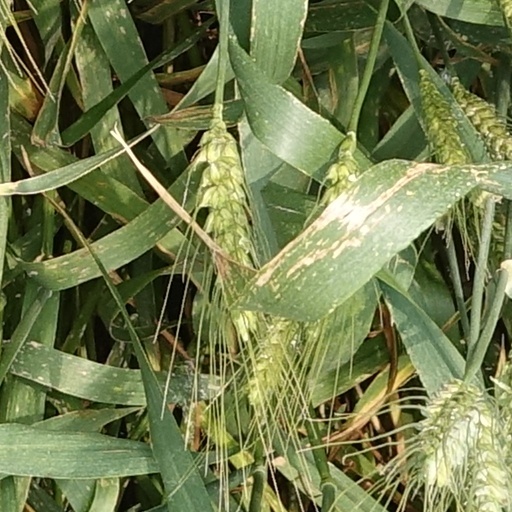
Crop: wheat